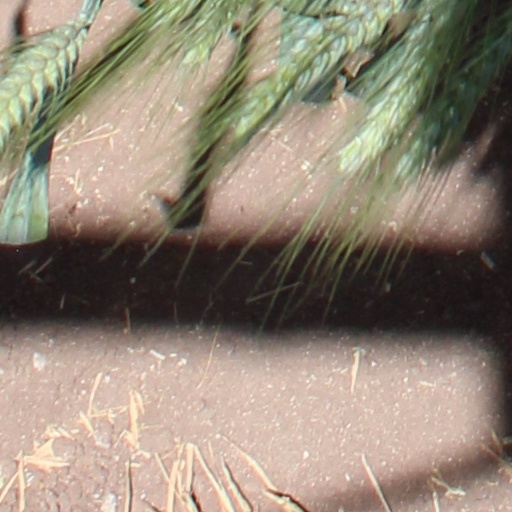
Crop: wheat